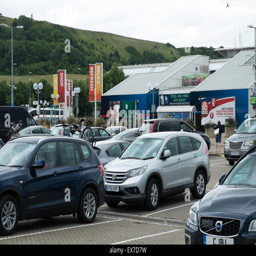
busy car park at the terminal